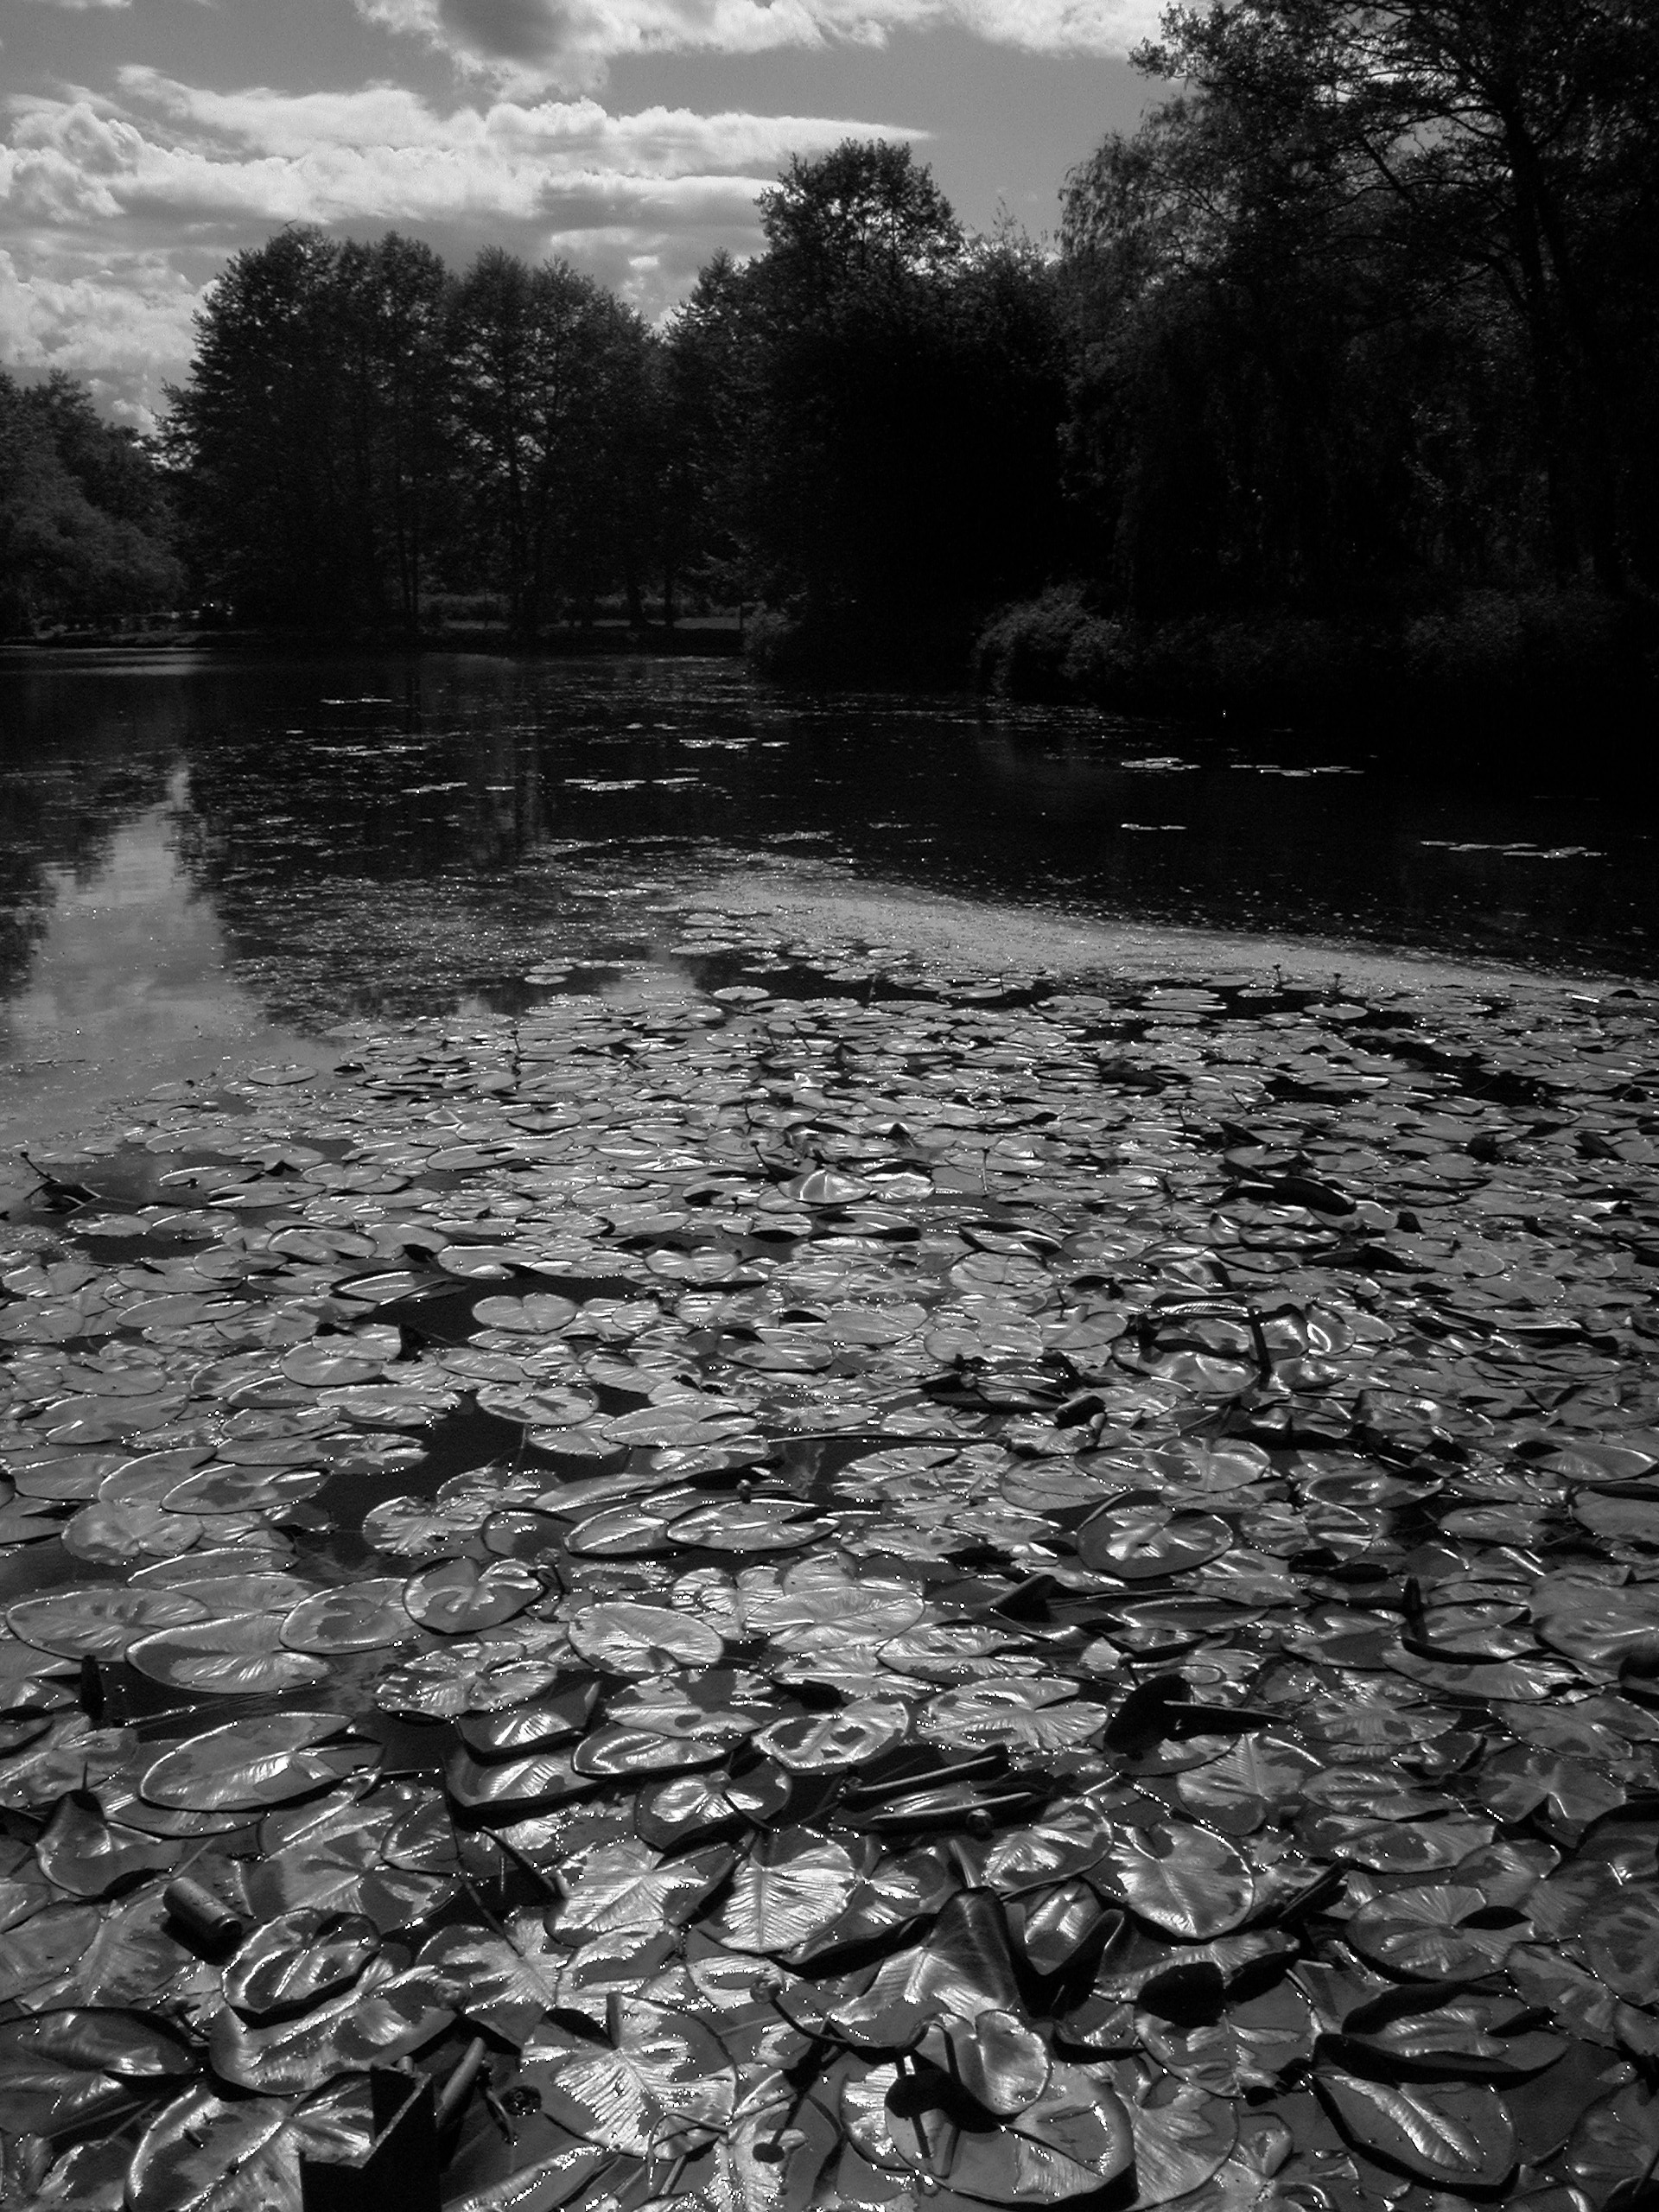
tree, water, nature, forest, rock, black and white, sunlight, morning, leaf, lake, river, pond, stream, reflection, darkness, black, monochrome, habitat, monochrome photography, atmospheric phenomenon